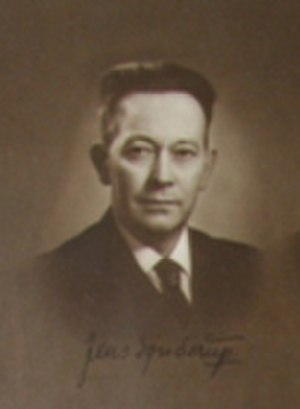
Jens Sønderup
Jens Sønderup var dansk politiker og minister, der repræsenterede Venstre.